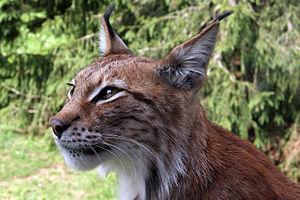
Un Lynx boréal. Photo prise dans le zoo de Skåne, près de Höör, en Scanie (Suède). Italiano: Una lince europea (Lynx Lynx) fotografata nello zoo Skånes djurpark vicino Höör (Scania, nella it:Svezia meridionale. Svenska: Lodjur (europeiskt lodjur) på Skånes djurpark.